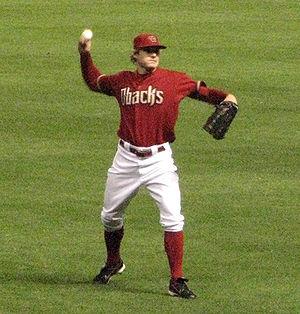
Eric James Byrnes est un ancien joueur de champ extérieur de la Ligue majeure de baseball.